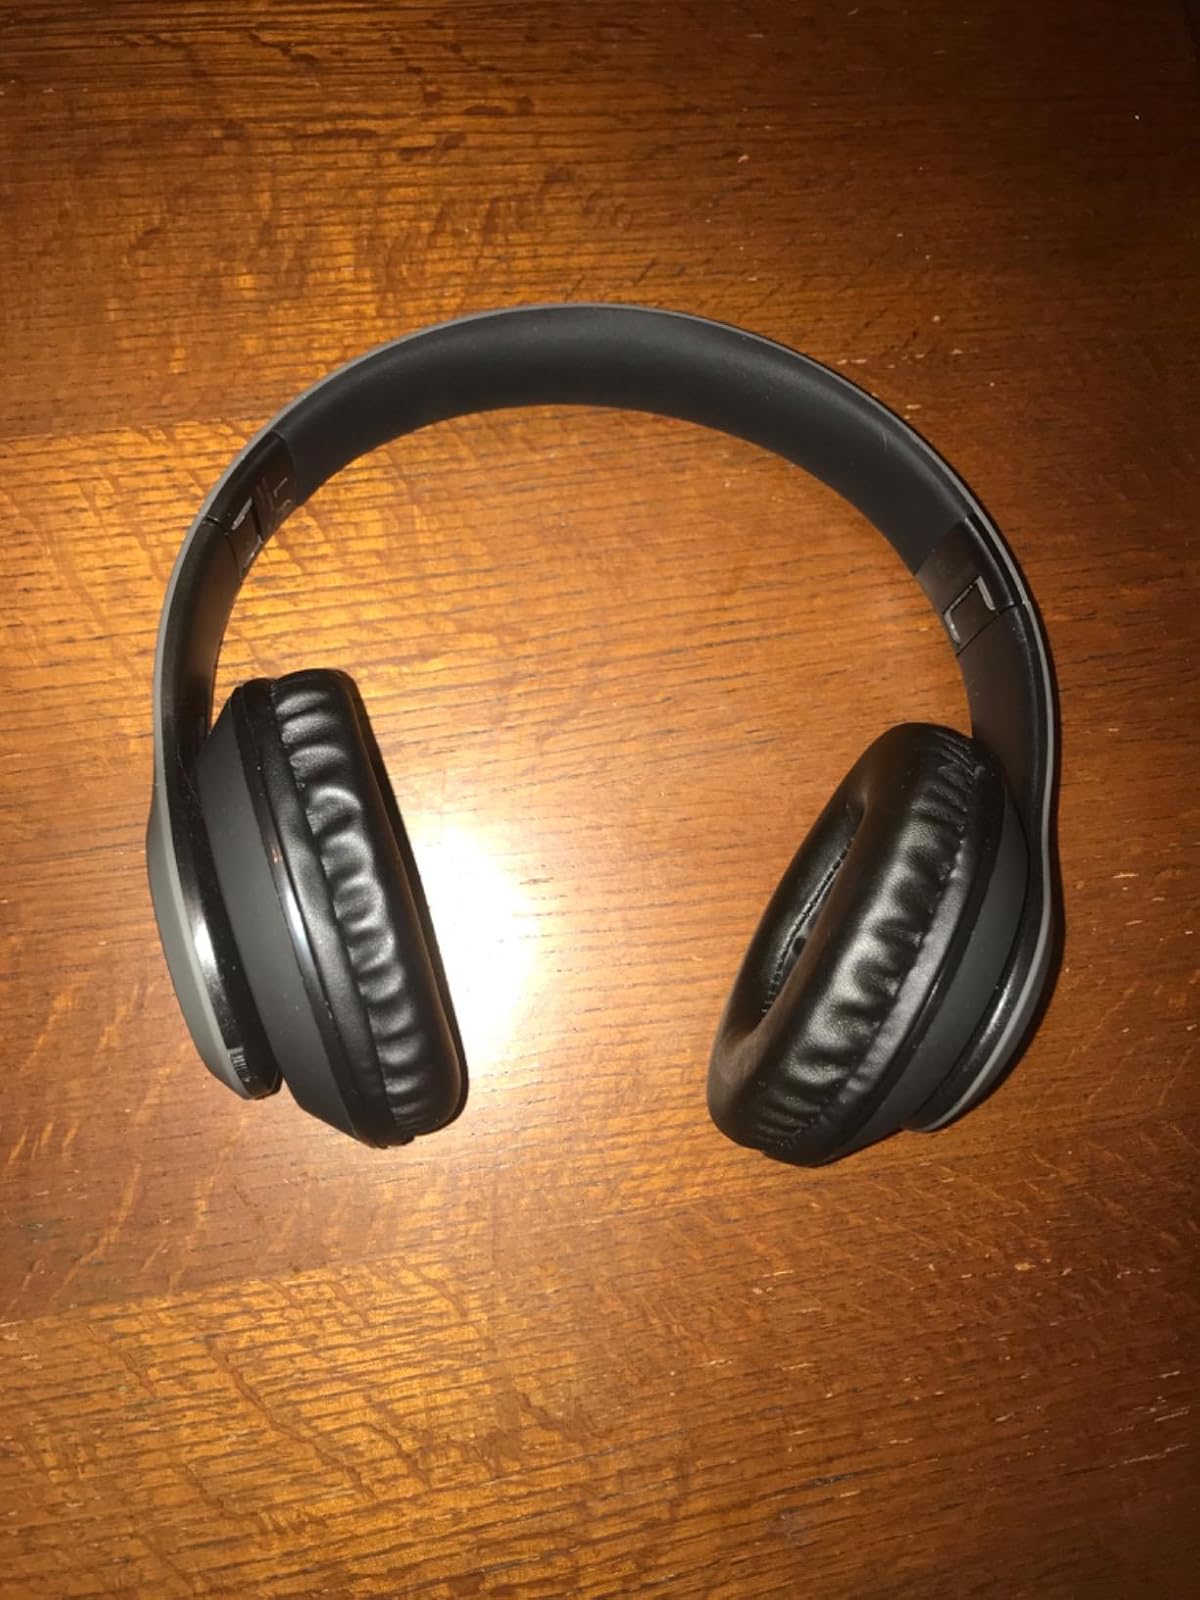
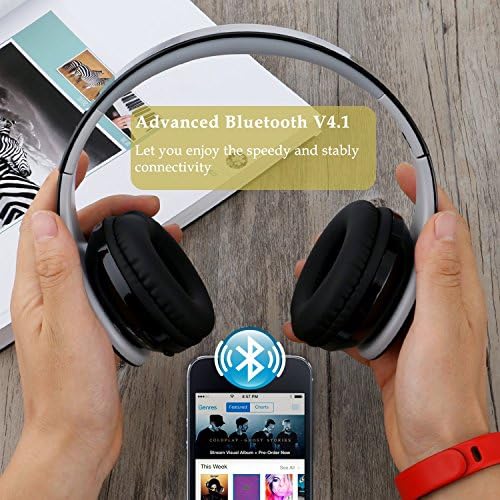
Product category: headphones
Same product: no